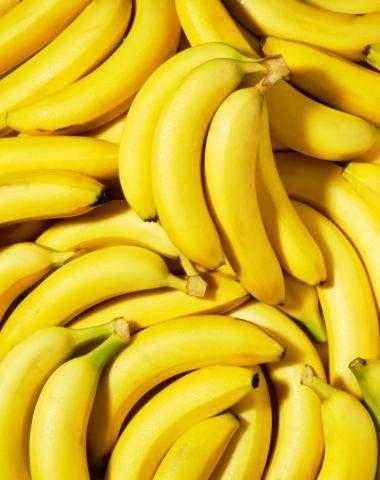
Label: Banana